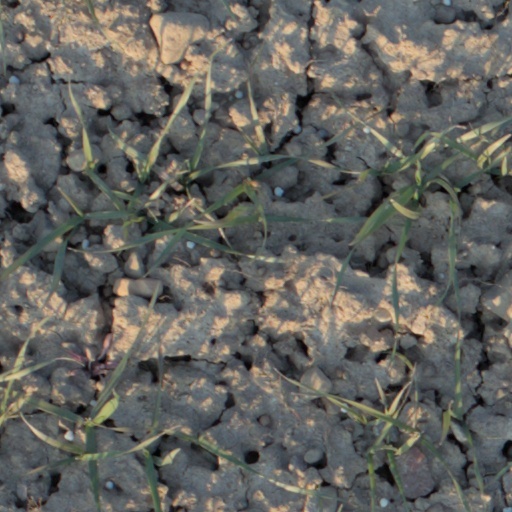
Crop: wheat